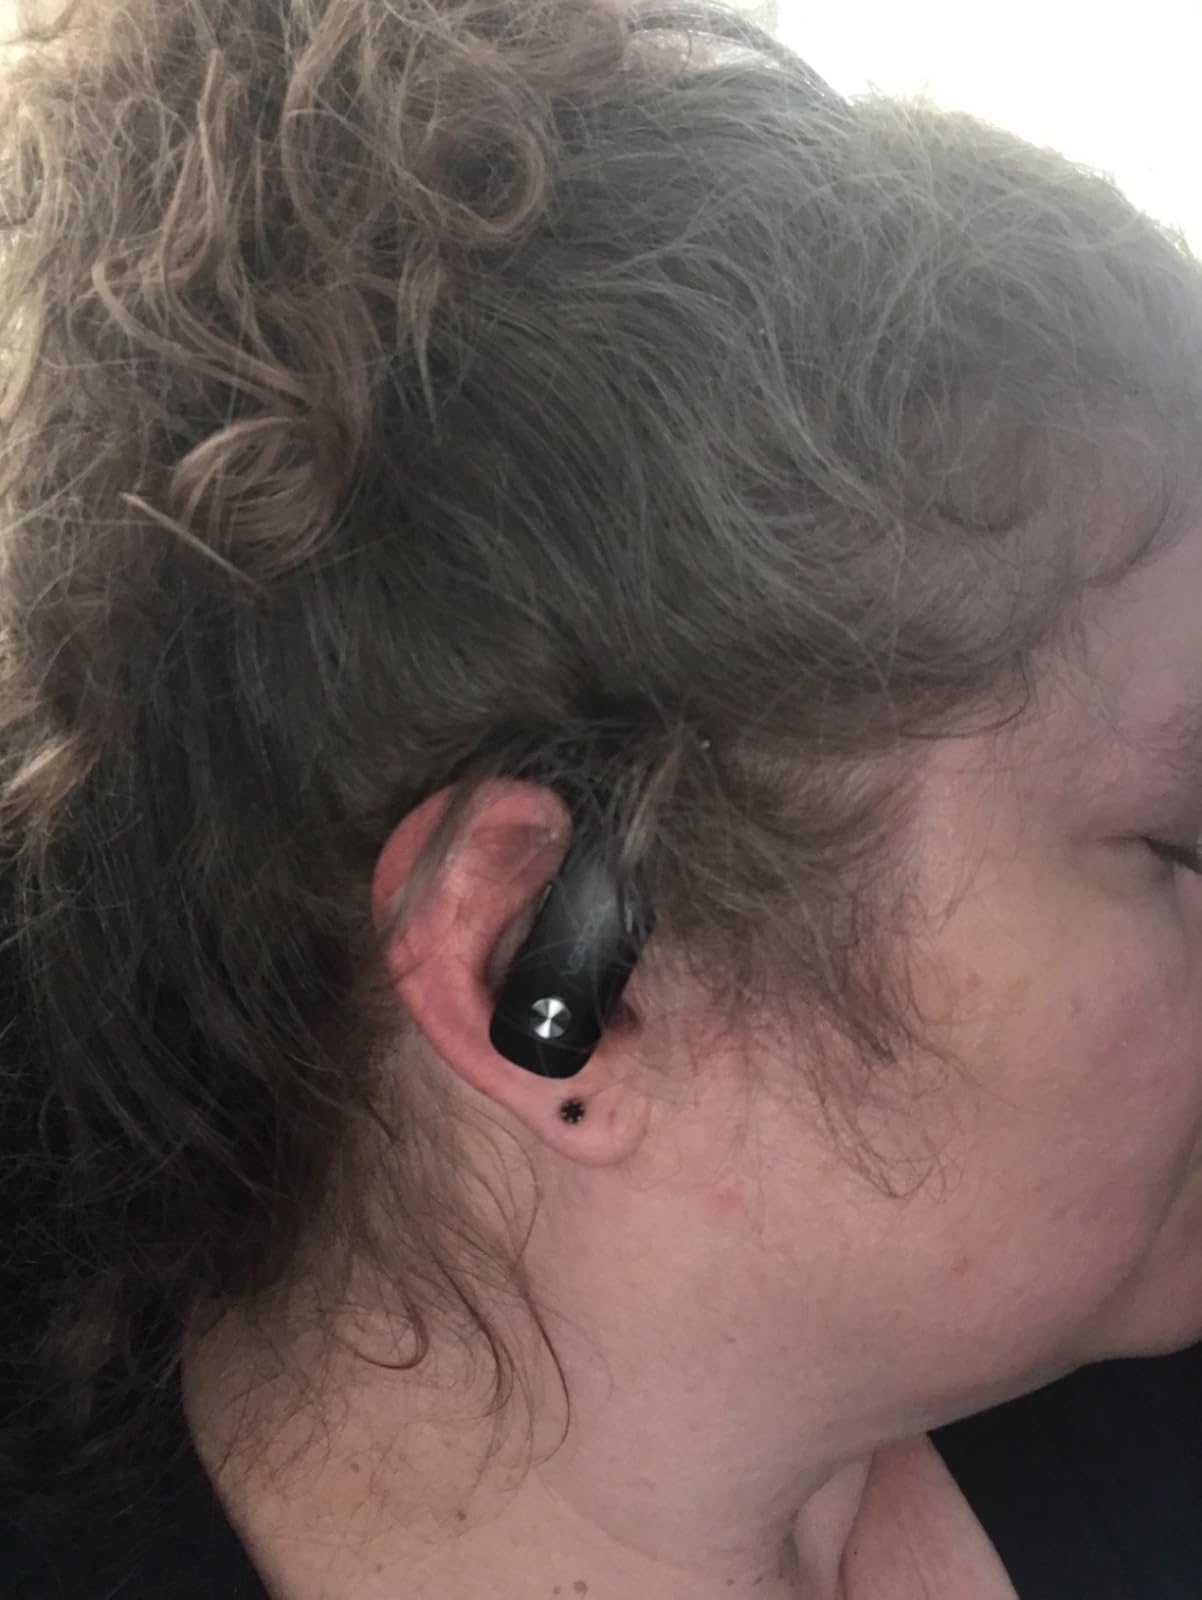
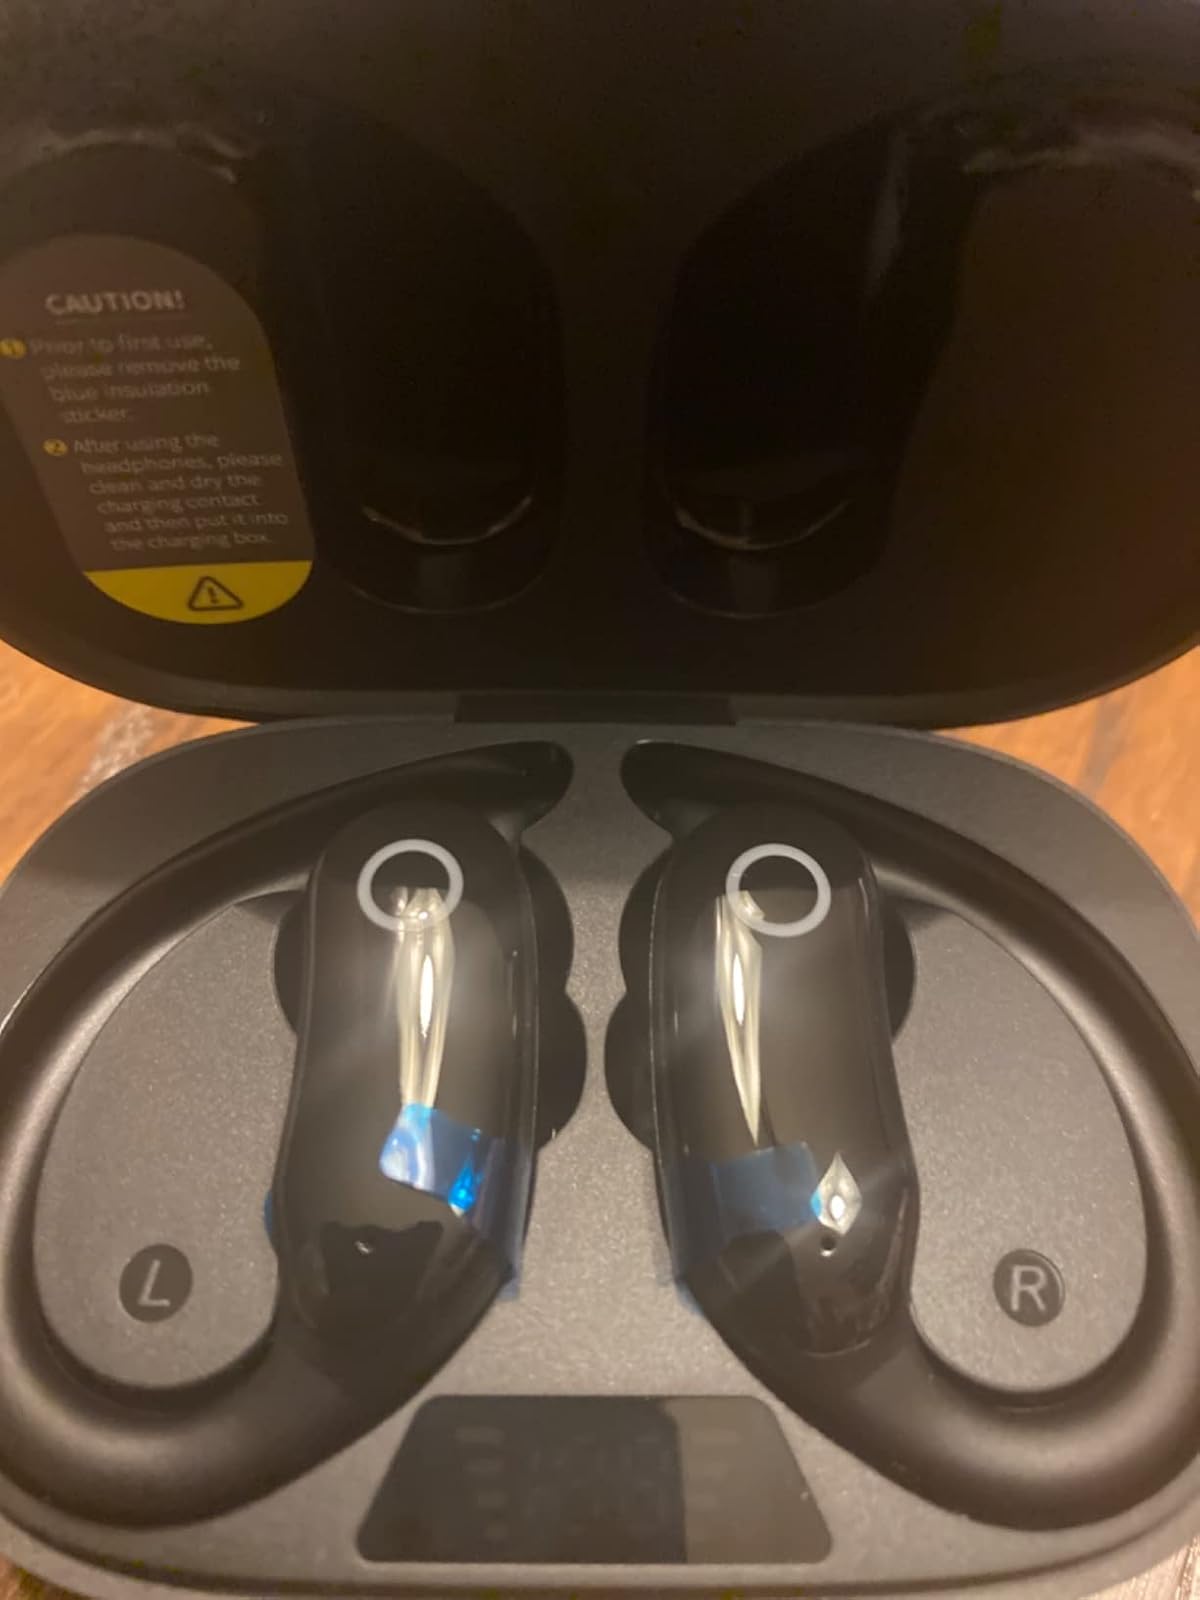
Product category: earbuds
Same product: no